John Hathorne

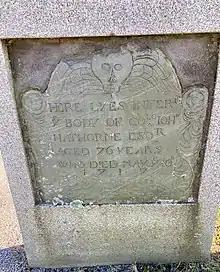
Hathorne's tombstone at Old Burying Point / Charter Street Cemetery.

John was the great-great-grandfather of Nathaniel Hawthorne (born "Hathorne"), author of many works, including "The Scarlet Letter" and "The House of the Seven Gables". The latter work, set in Salem, contains allusions to the witch trials in its history of the house. Hawthorne was somewhat distressed and deeply ashamed at his ancestor's lack of remorse over the trials. Nathaniel may have adopted the "Hawthorne" spelling in an effort to dissociate himself from the judge.